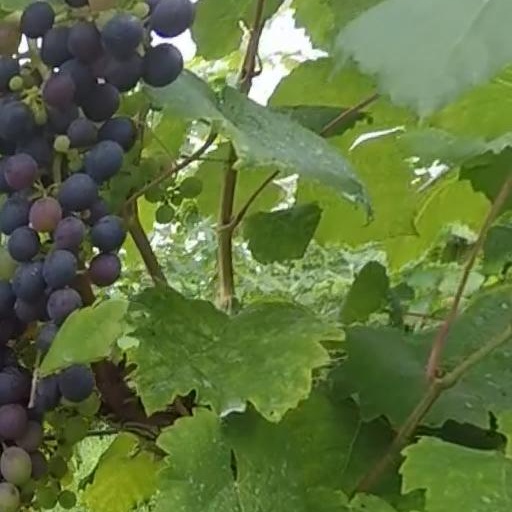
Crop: grape